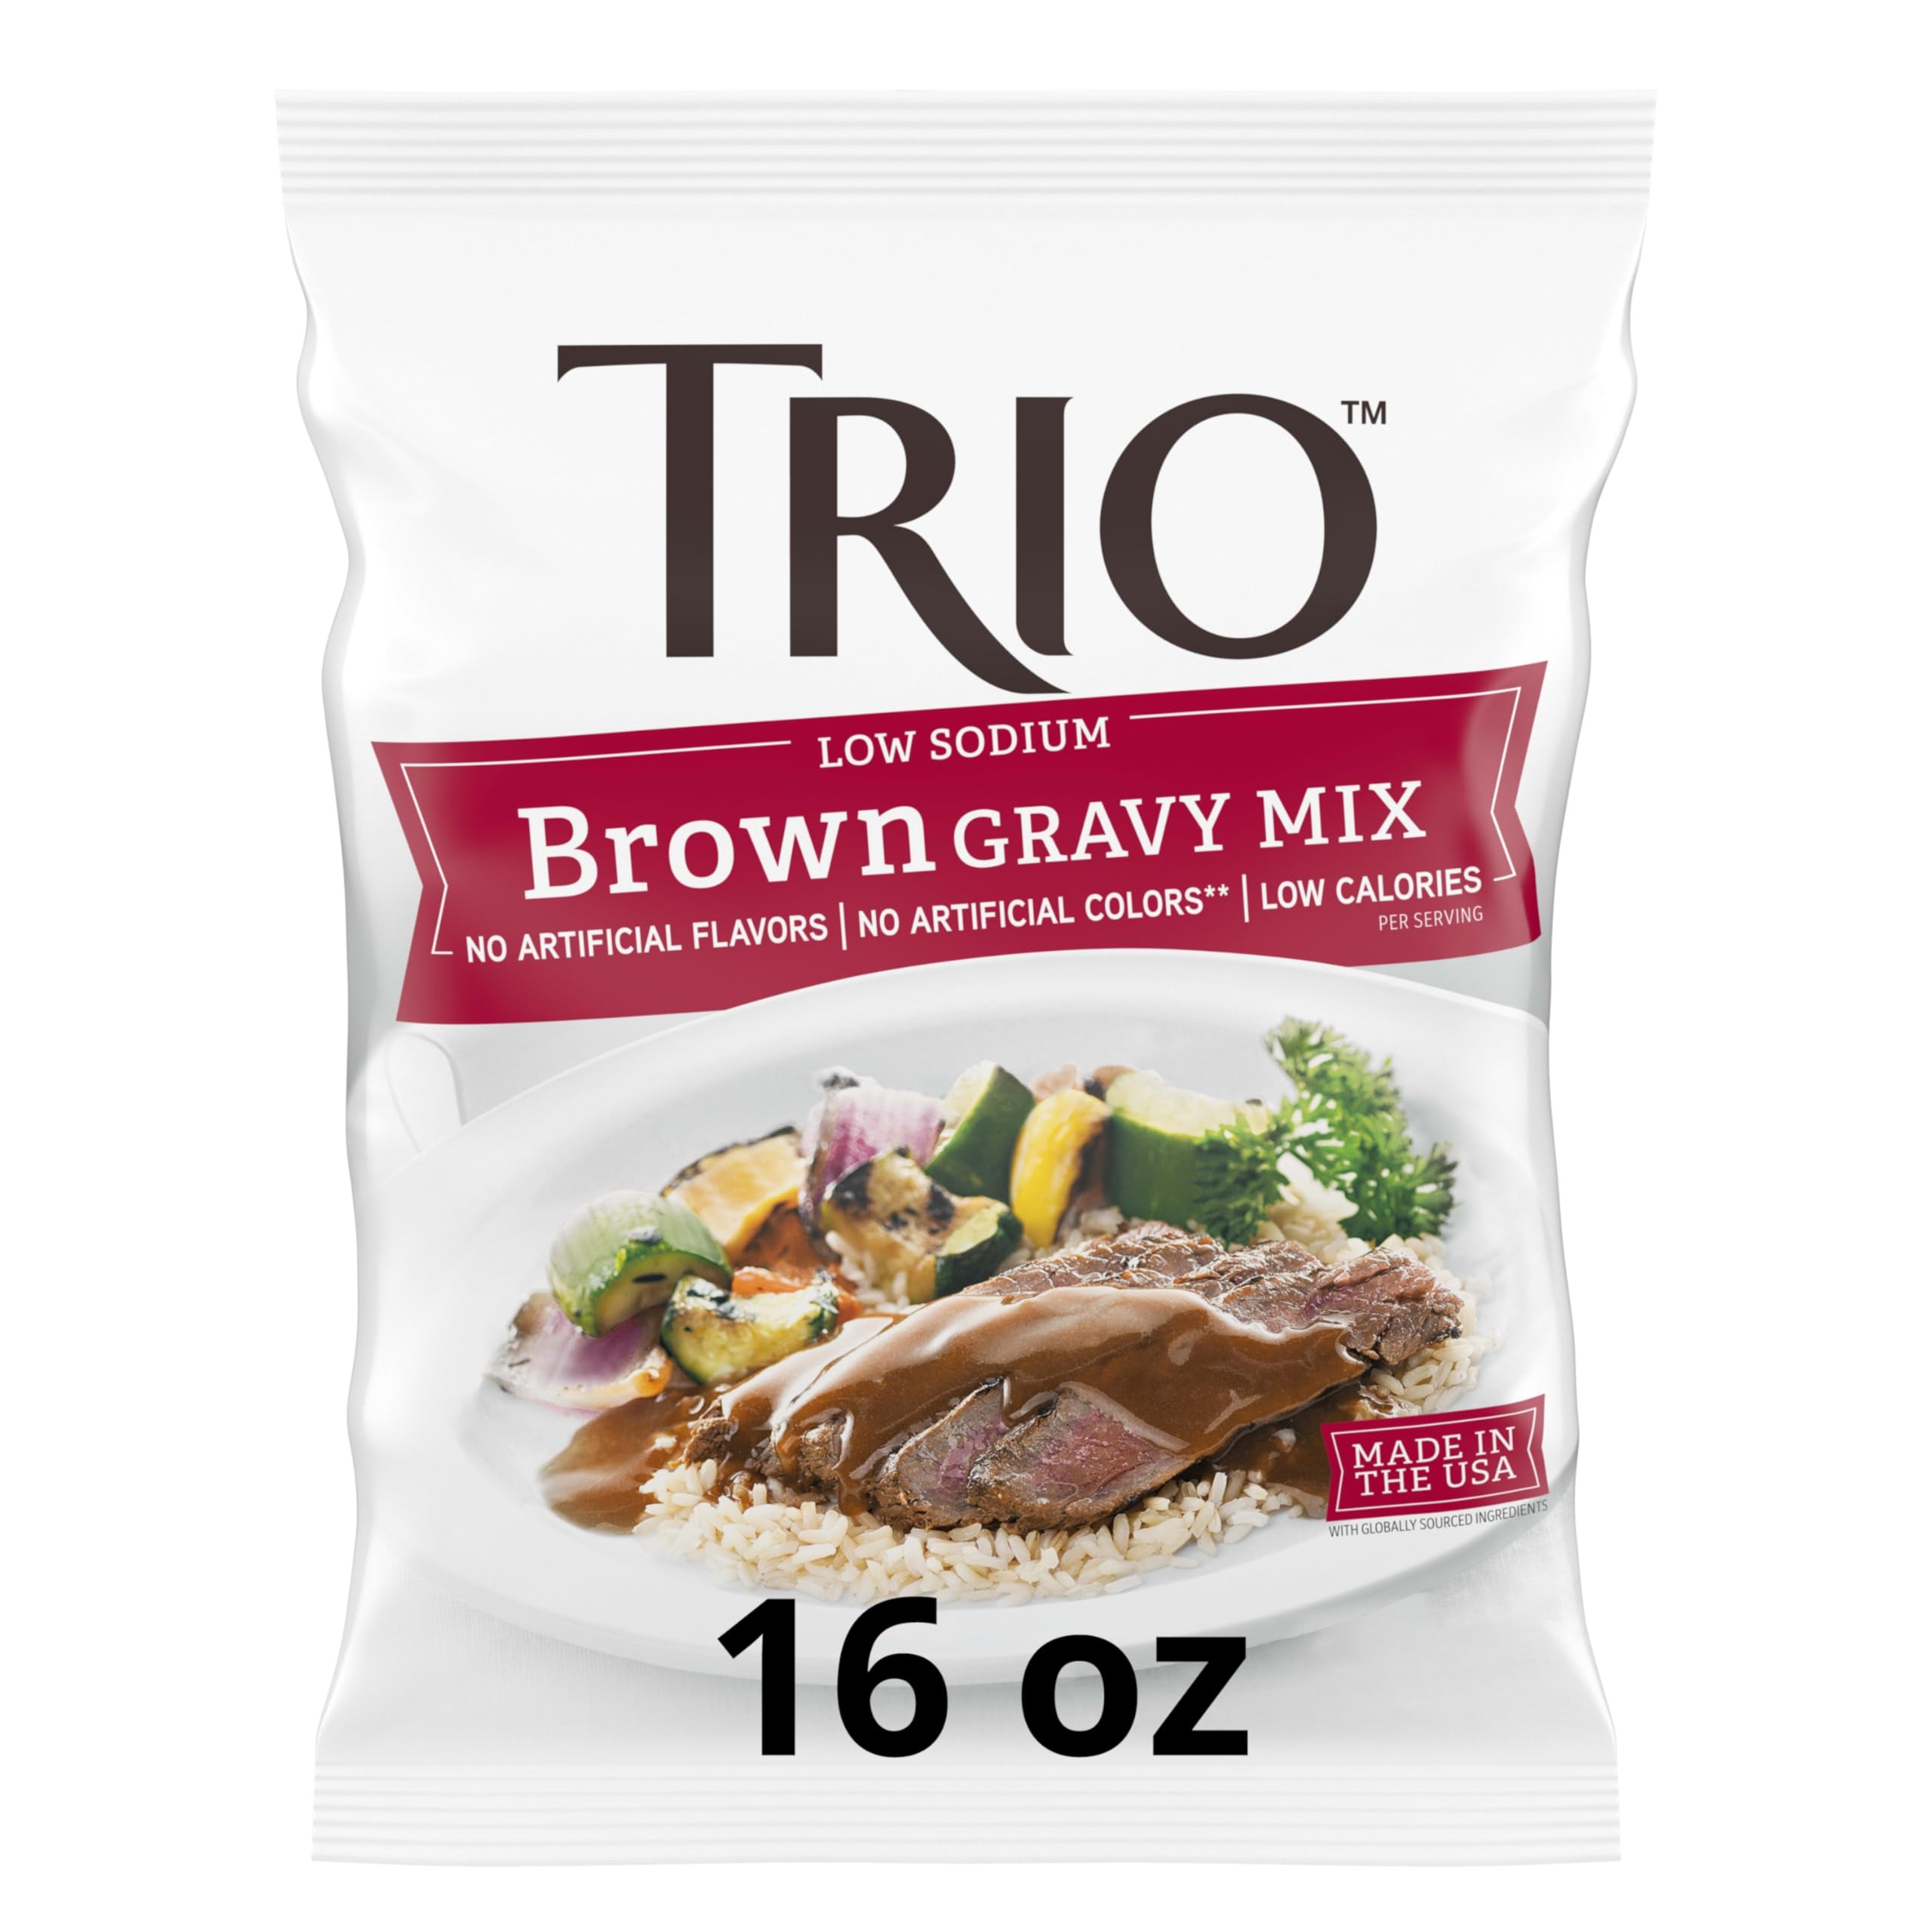
Item Name: Trio Brown Gravy Mix, Brown Gravy Sauce, Low Sodium Foods, Just Add Water, 16 oz Bag
Bullet Point 1: TRIO Low Sodium Brown Gravy Mix is a hearty meaty gravy flavored with sweet onions and cracked black pepper
Bullet Point 2: Superior, consistent flavor; ease of use - one minute prep time and no slurry required; easy to store; steam table quality (4+ hours holding time)
Bullet Point 3: Serve with beef, pork, pasta or potatoes; excellent base for all brown sauces or soups; can be used as a thickener
Bullet Point 4: OPEN pouch with our easy tear feature + POUR the full package gradually into 1 gallon of boiling water (212°F) + STIR briskly with wire whisk until smooth and thickened, while returning to medium-high heat
Bullet Point 5: 0g Trans Fat or Saturated Fat per serving, Low Fat & Low Calories per serving, Low Sodium; this product contains free glutamates from ingredients such as hydrolyzed vegetable proteins and yeast extract; no added MSG
Value: 1.0
Unit: Count

Price: 12.49